Amber Lee Ettinger

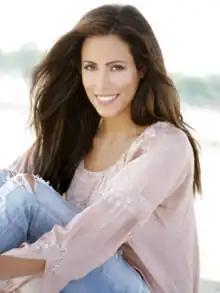
Ettinger in 2011

Amber Lee Ettinger (born October 2, 1982) is an American actress, Internet celebrity, model, and singer.